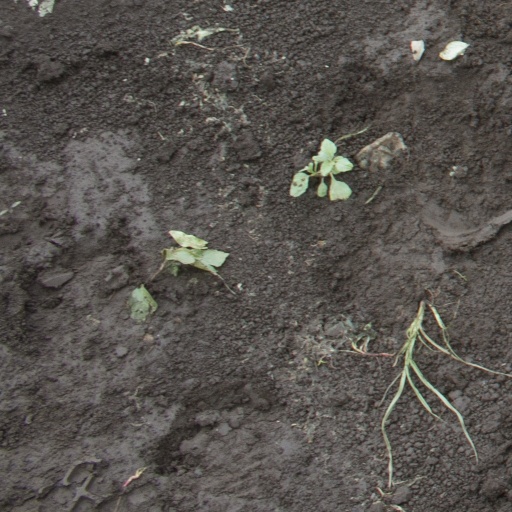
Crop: soybean